History of Irish Americans in Philadelphia

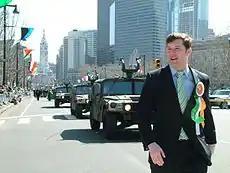
Then Congressman Patrick Murphy walking in the 2007 Philadelphia St. Patrick's Day Parade

The most well known Kelly family member was Grace Kelly. Grace Kelly was born on November 12, 1929, at Hahnemann University Hospital in Philadelphia. She had two older siblings, Margaret (1925–1991) and Jack Jr. (1927–1985), and a younger sister, Elizabeth (1933–2009). The children were raised in the Roman Catholic faith. After embarking on an acting career in 1950, at age 20, Kelly appeared in New York City theatrical productions and more than 40 episodes of live drama productions broadcast during the early 1950s Golden Age of Television. In October 1953, she gained stardom from her performance in the film "Mogambo", which won her a Golden Globe Award and an Academy Award nomination in 1954. Subsequently, she had leading roles in five films, including "The Country Girl" (1954), for which her deglamorized performance earned her an Academy Award for Best Actress. Other films include "High Noon" (1952) with Gary Cooper, "Dial M for Murder" (1954) with Ray Milland, "Rear Window" (1954) with James Stewart, "To Catch a Thief" (1955) with Cary Grant, and "High Society" (1956) with Frank Sinatra and Bing Crosby.